Rubik's Revenge

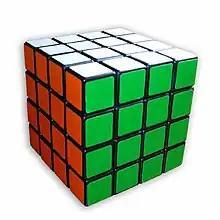
A solved Rubik's Revenge cube

The Rubik's Revenge (also known as the 4×4×4 Rubik's Cube) is a 4×4×4 version of the Rubik's Cube. It was released in 1981. Invented by Péter Sebestény, the cube was nearly called the Sebestény Cube until a somewhat last-minute decision changed the puzzle's name to attract fans of the original Rubik's Cube. Unlike the original puzzle (and other puzzles with an odd number of layers like the 5×5×5 cube), it has no fixed faces: the center faces (four per face) are free to move to different positions.